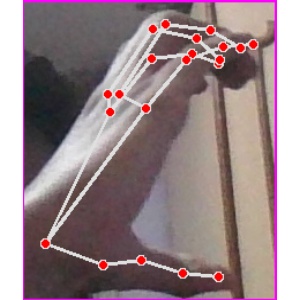
अक्षर: ऋ